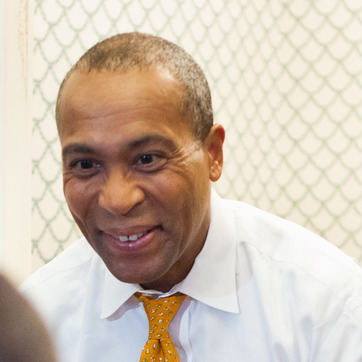
Material: skin